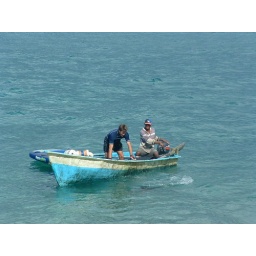
To get the fish to the beach the fisherman decided to jump in with the fish and swim it across